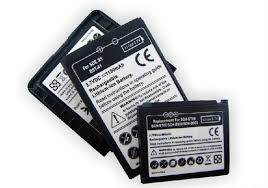
Waste category: battery